Flieden–Gemünden railway

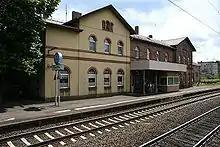
Sterbfritz station

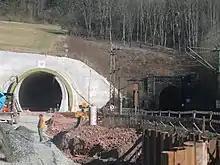
New and old Ramholz tunnel portals

The route runs from Fulda, initially on the same tracks as the line via Hanau to Frankfurt am Main, the Kinzig Valley line. At Flieden it leaves the Kinzig Valley line and runs through the Spessart and Rhön foothills through the closed stations of Elm and Vollmerz, followed by Sterbfritz station, which remains open to passengers, and the abandoned stations of Mottgers and Altengronau Nord before reaching Jossa in the Sinn Valley.